Hans Kristian Bromstad

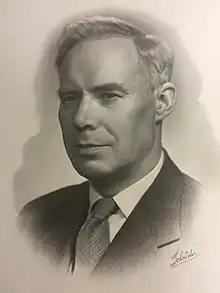

Hans Kristian Bromstad (28 March 1903 in Skjørn Municipality – 19 July 1971) was a Norwegian politician for the Liberal Party.